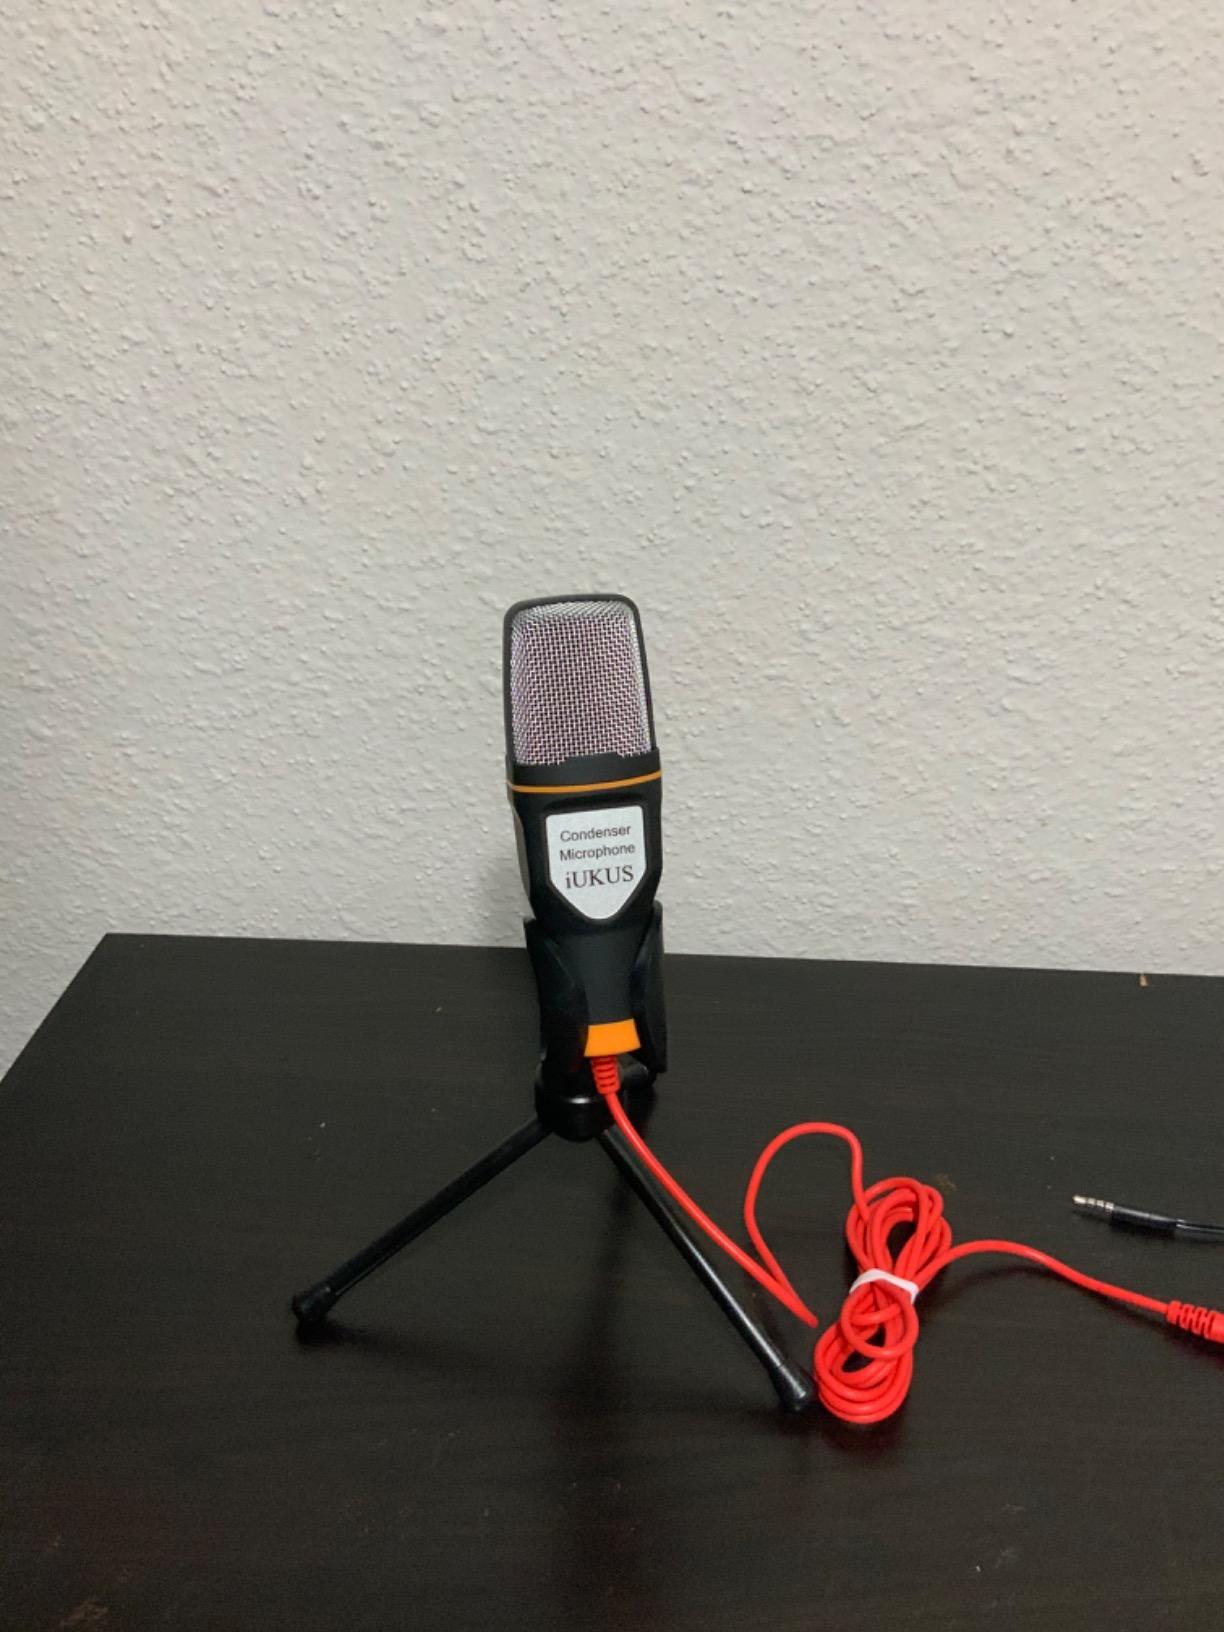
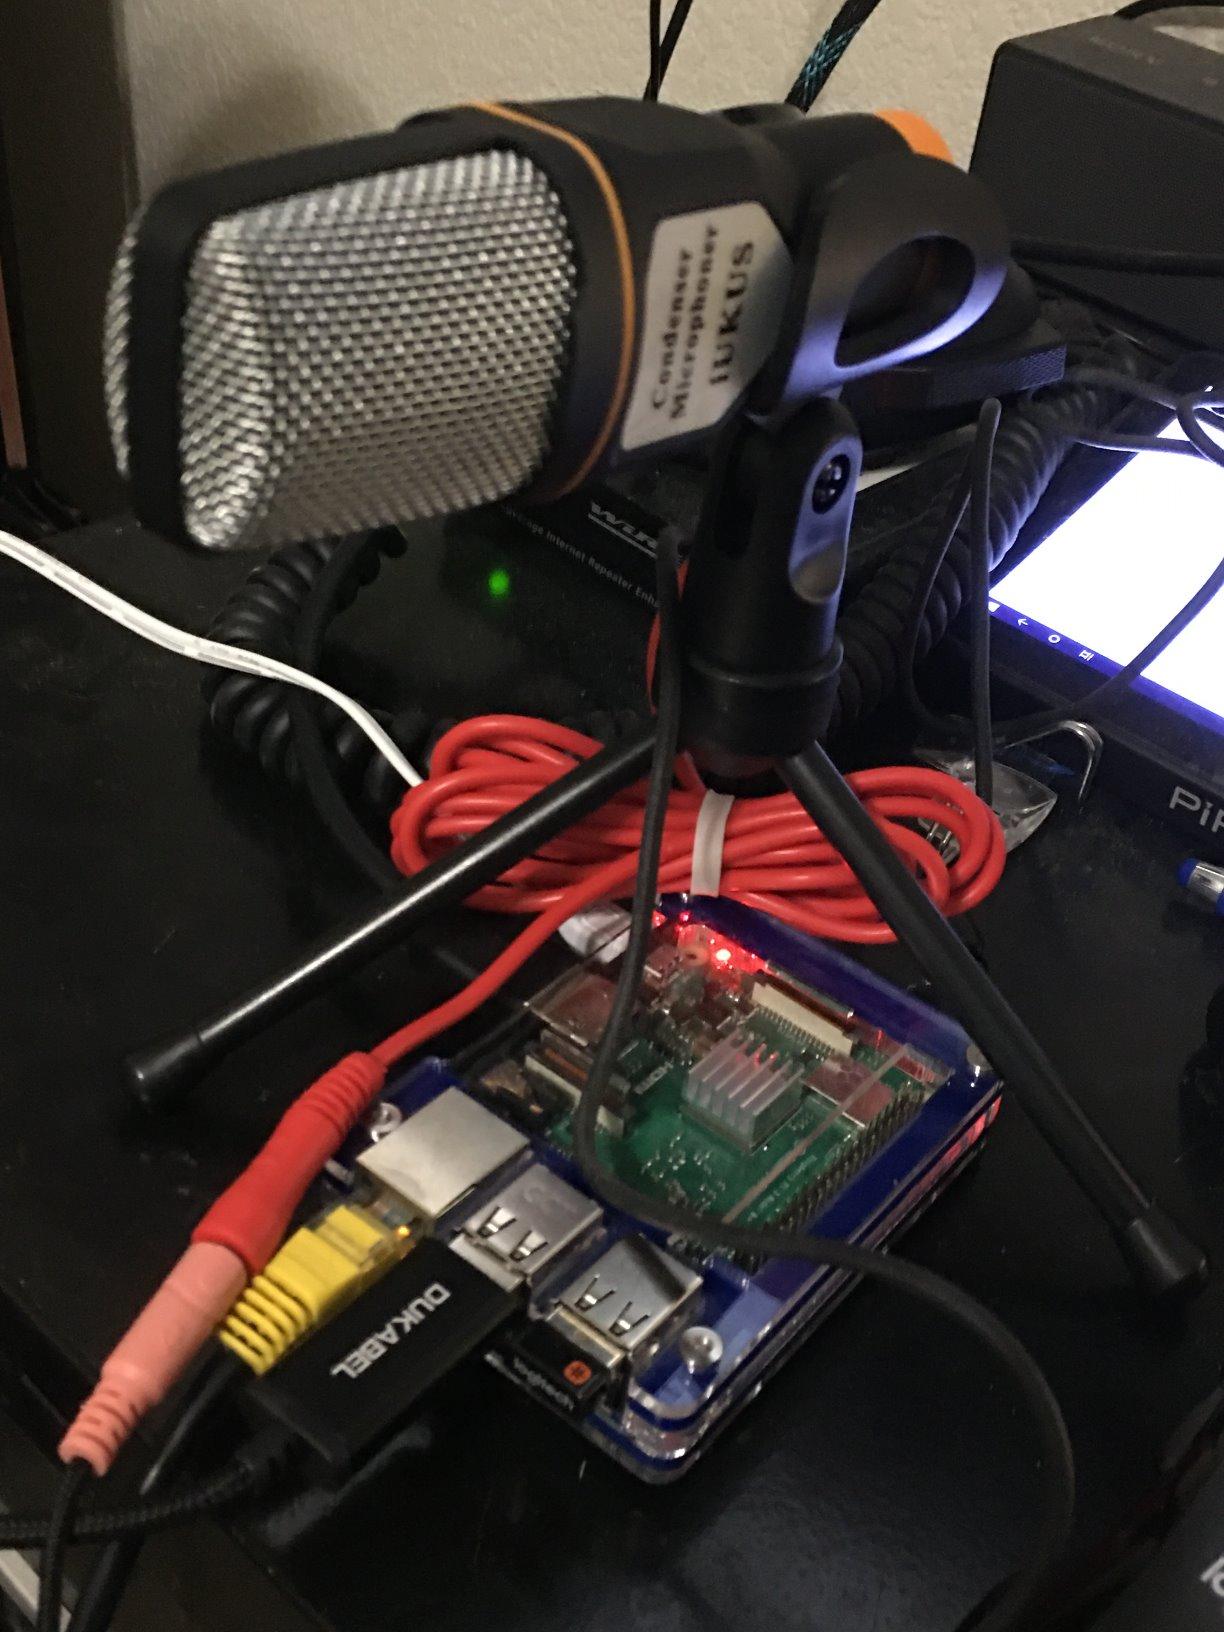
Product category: microphone
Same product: yes